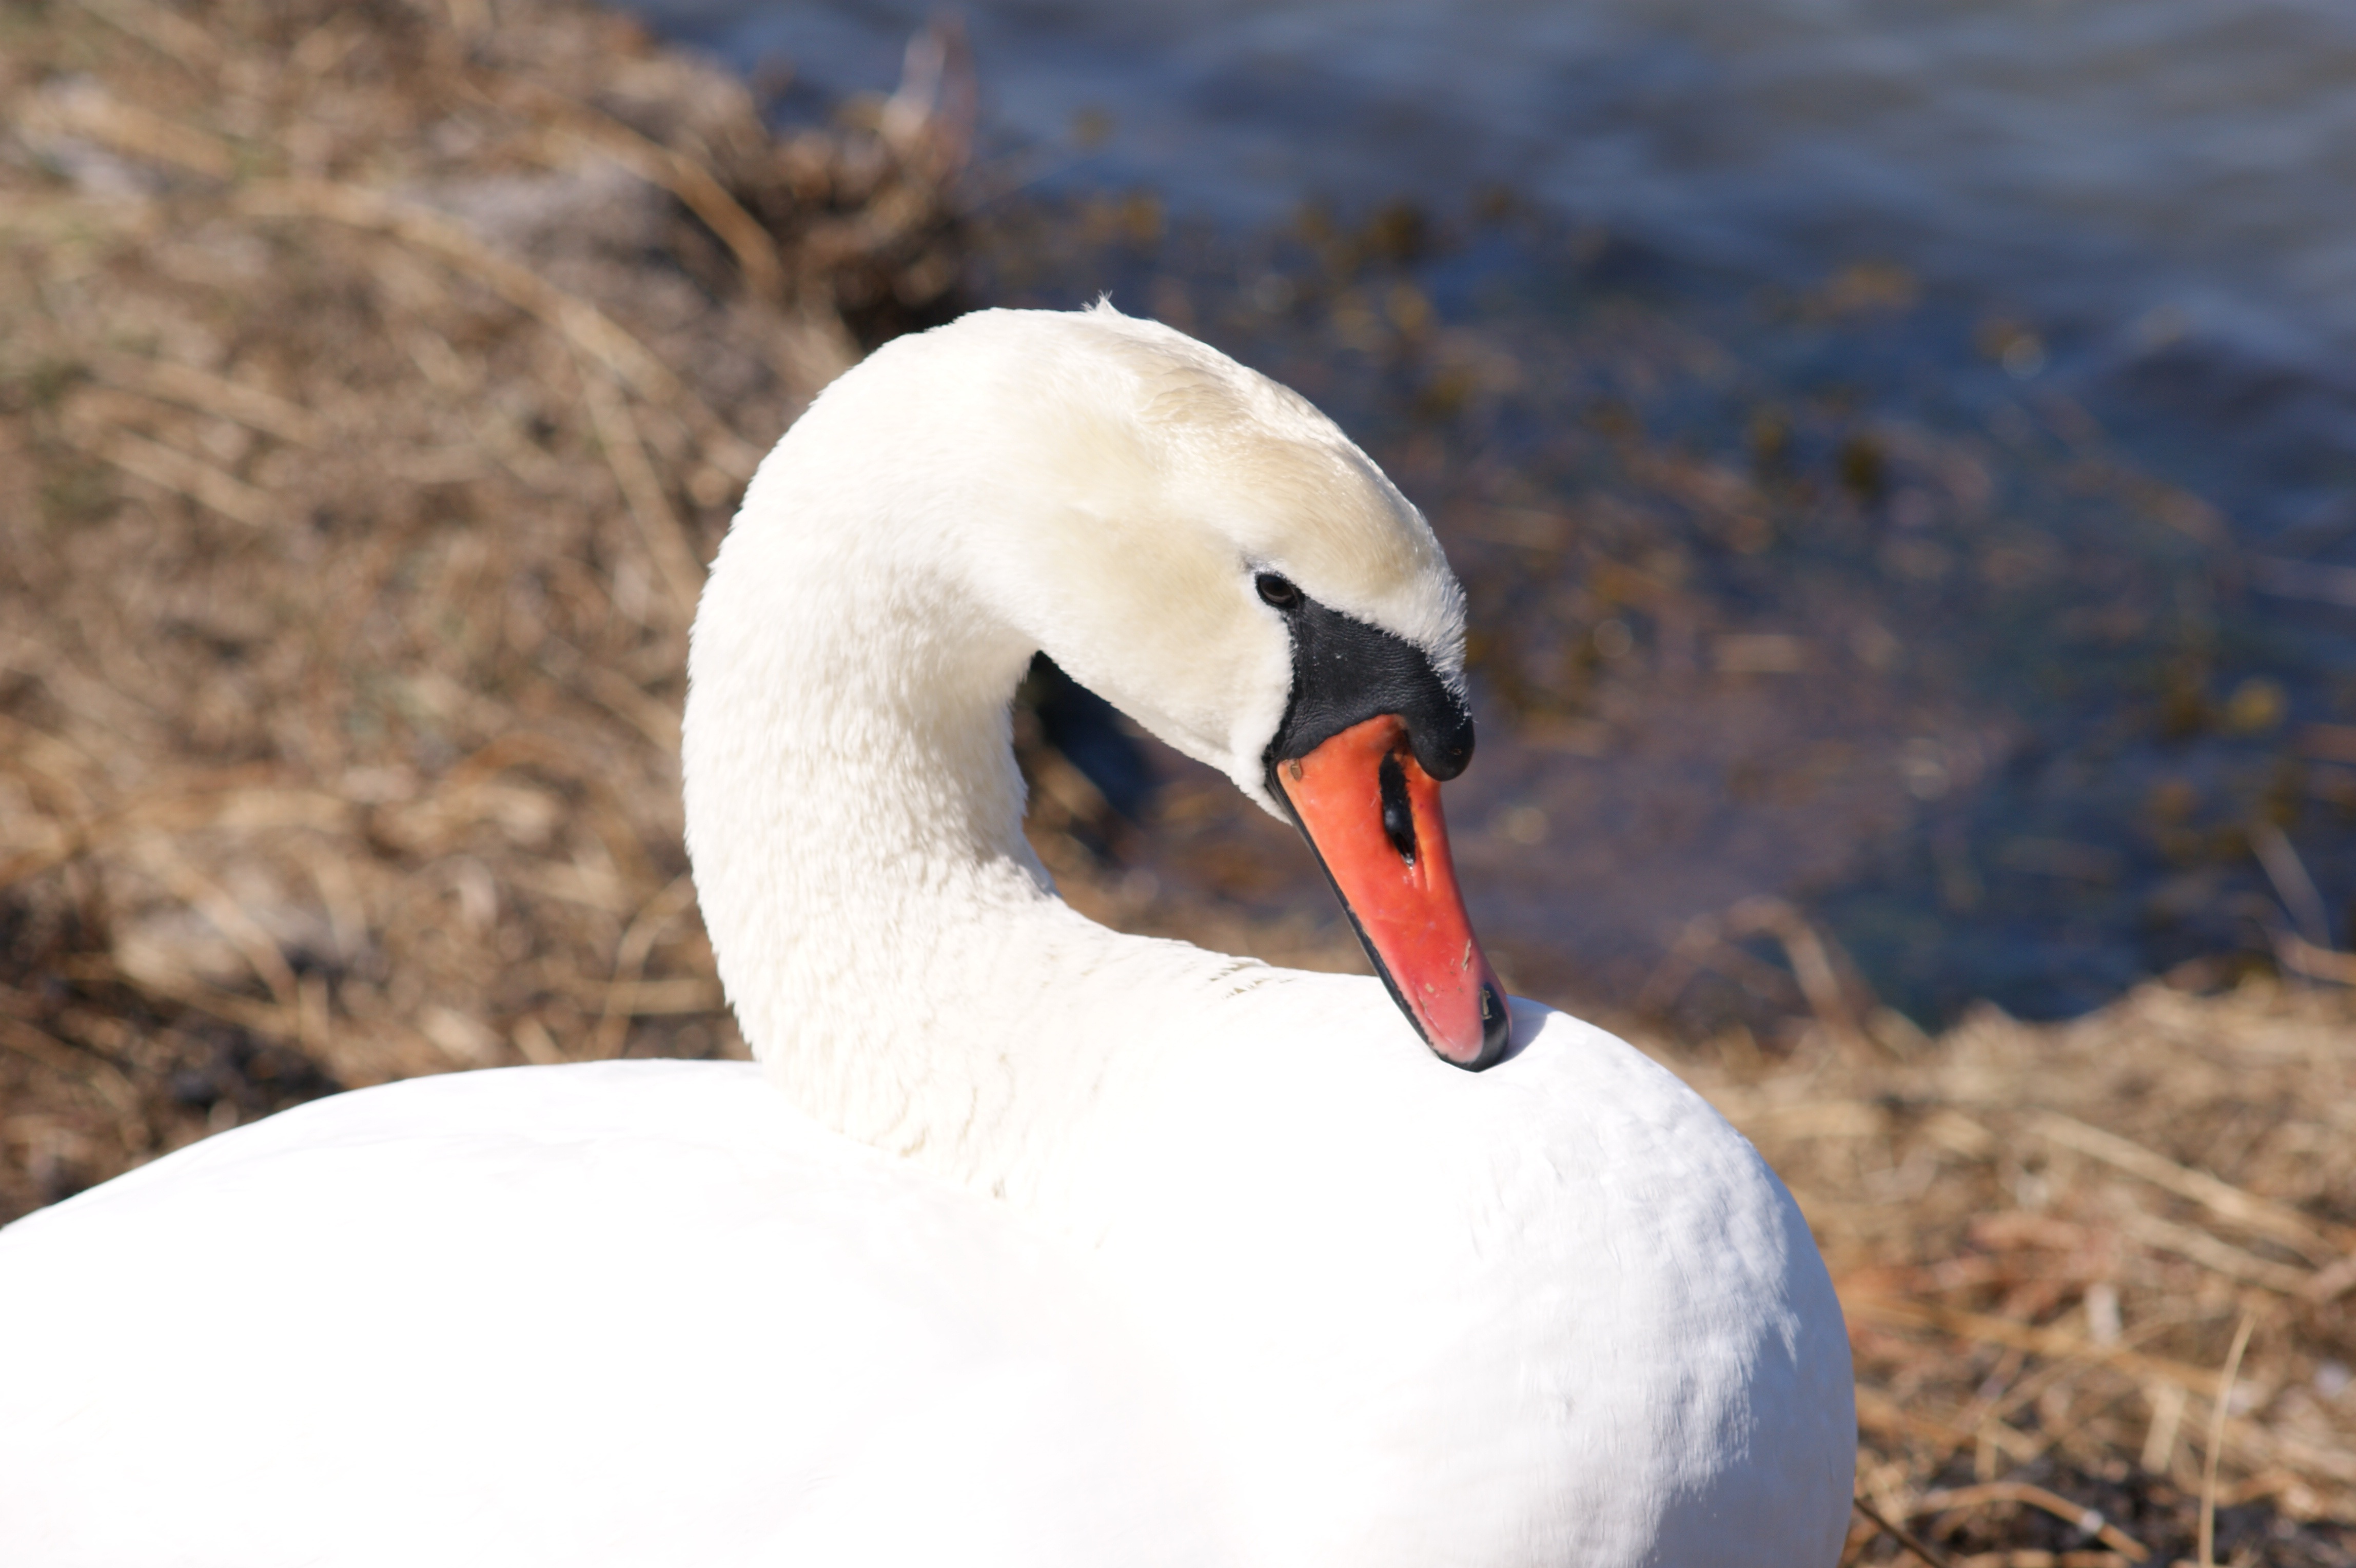
bird, wildlife, beak, fauna, close up, swan, goose, vertebrate, waterfowl, water bird, wild birds, ducks geese and swans